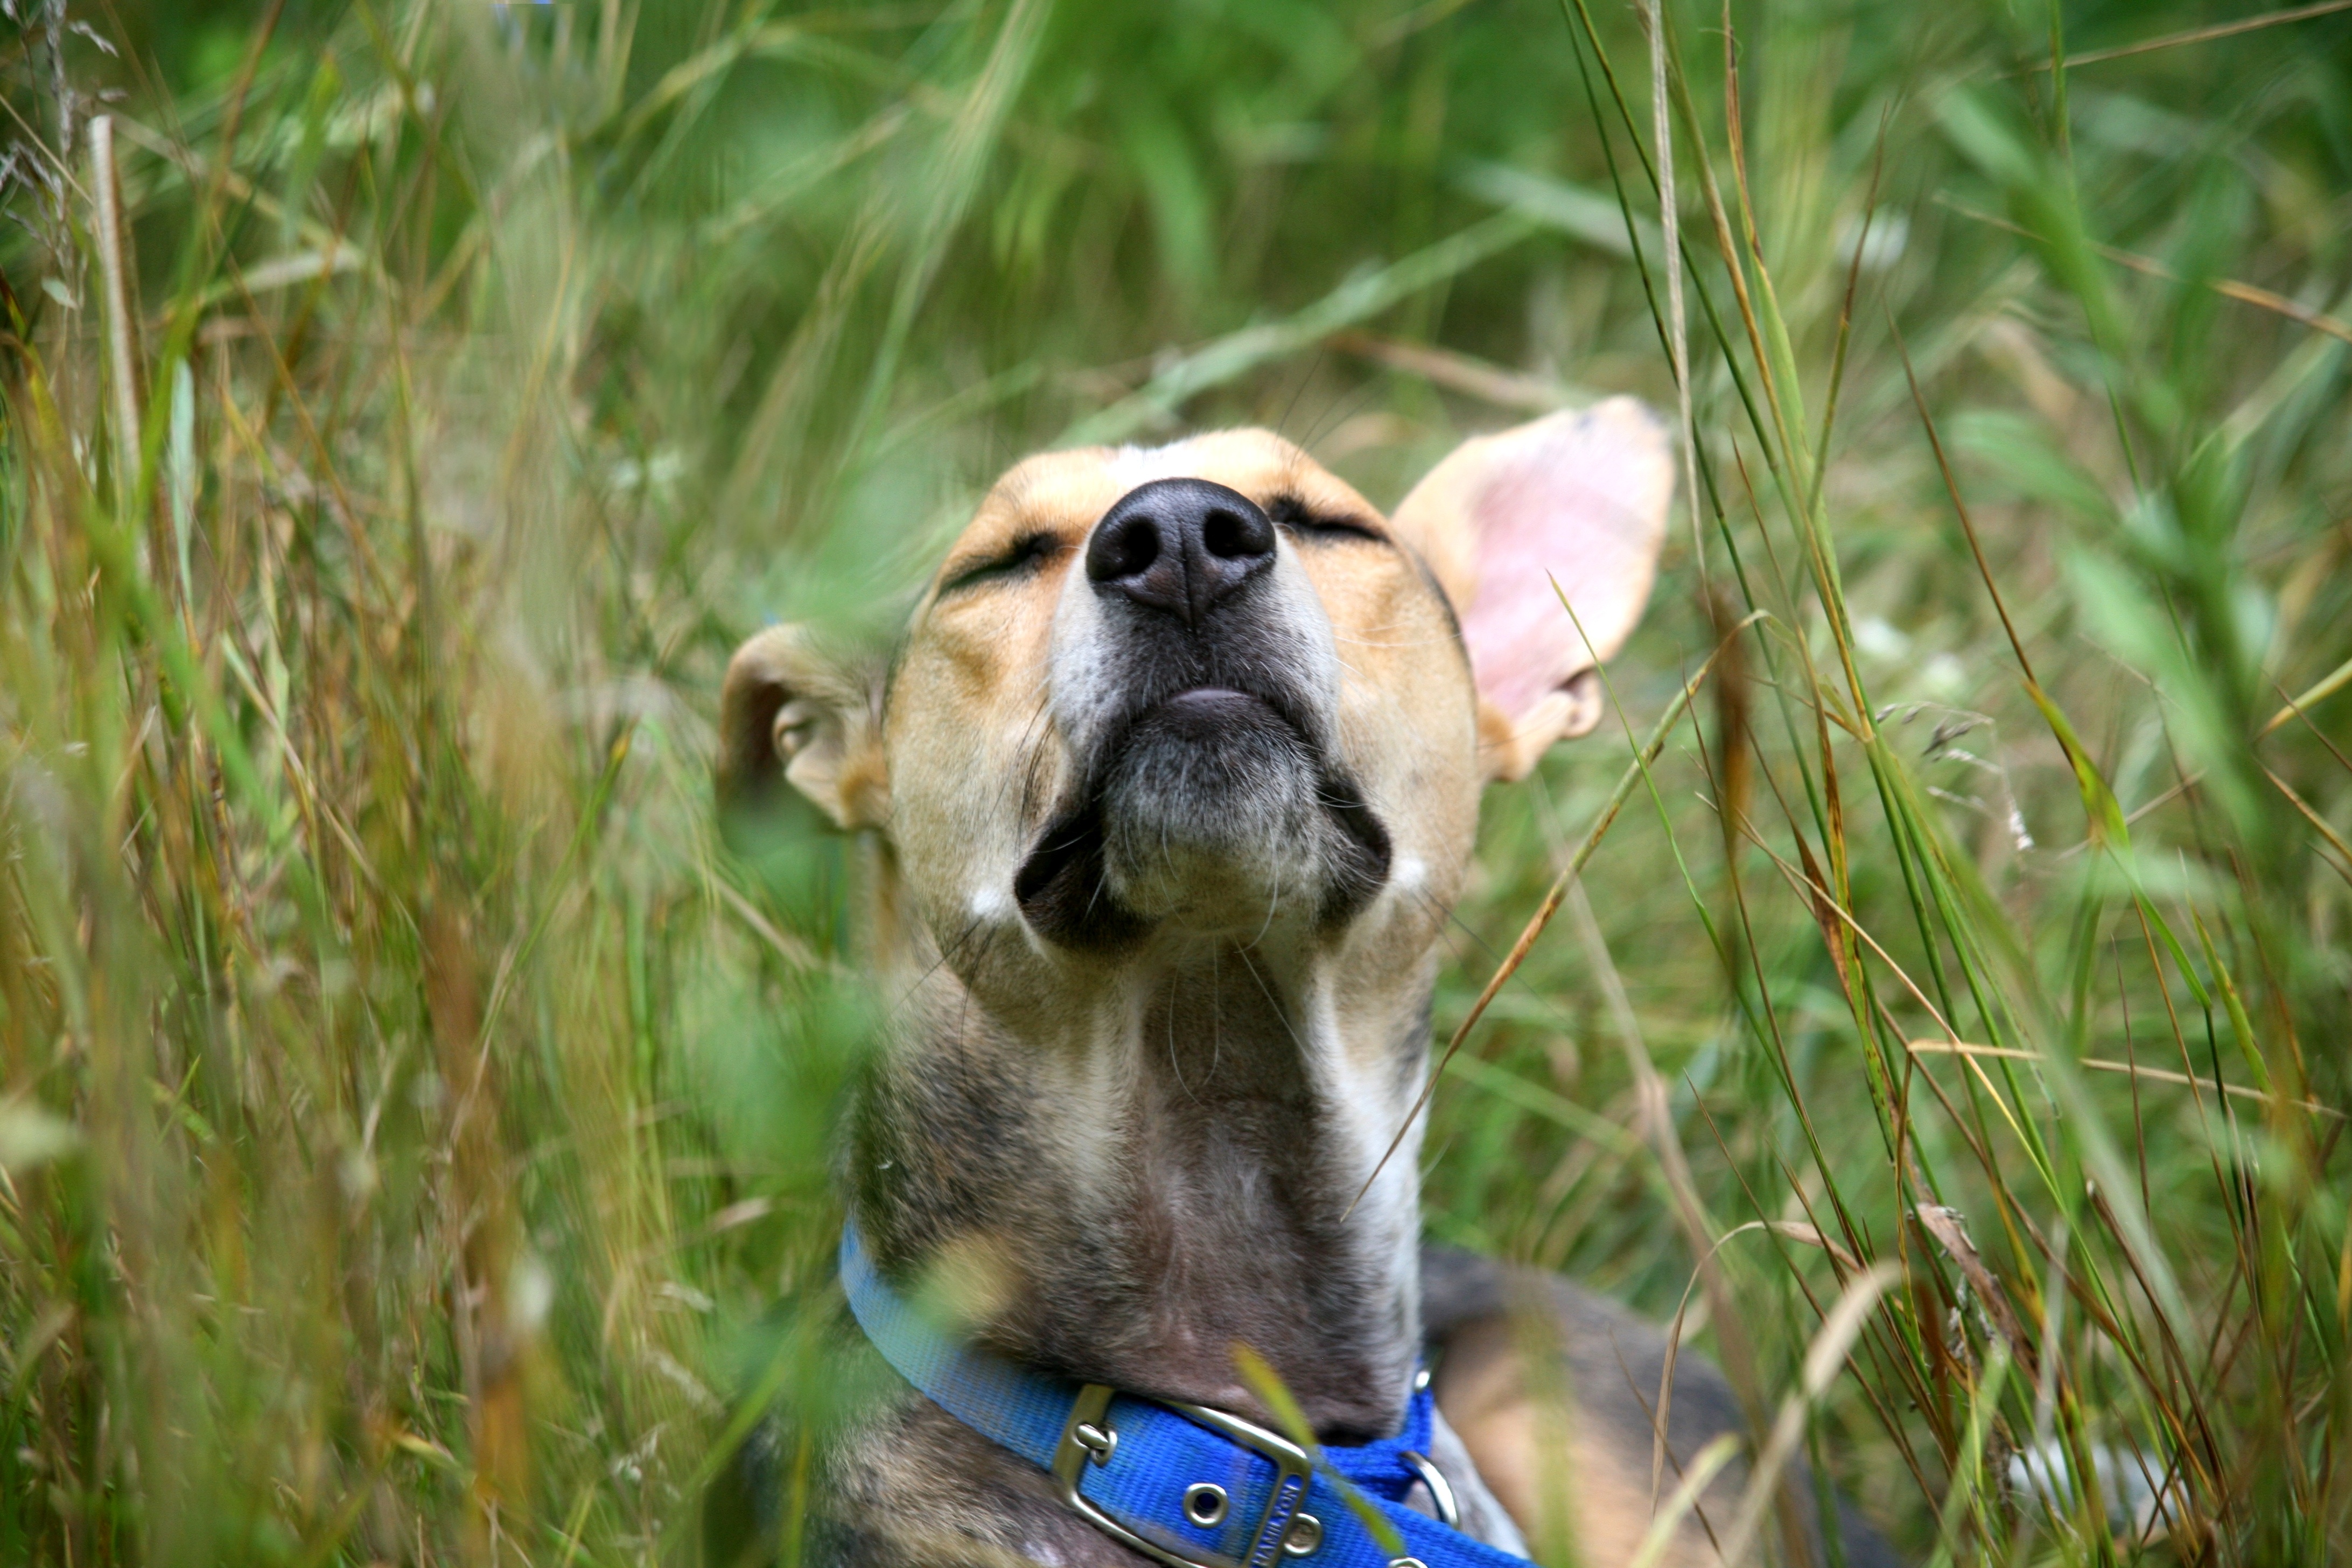
grass, flower, puppy, dog, animal, pet, mammal, fauna, outdoors, vertebrate, dog like mammal